Blast shelter

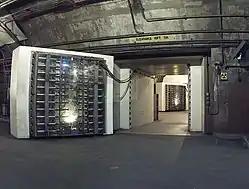
The 25-ton blast door in the Cheyenne Mountain nuclear bunker is the main entrance to another blast door (background) beyond which the side tunnel branches into access tunnels to the main chambers.

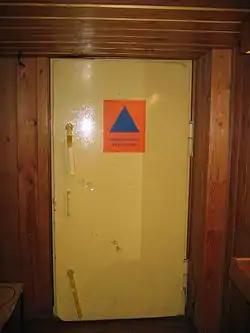
The door of a light civil defense shelter in Finland

Blast shelters deflect the blast wave from nearby explosions to prevent ear and internal injuries to people sheltering in the bunker. While frame buildings collapse from as little as 3 psi (20 kPa) of overpressure, blast shelters are regularly constructed to survive several hundred psi. This substantially decreases the likelihood that a bomb can harm the structure.